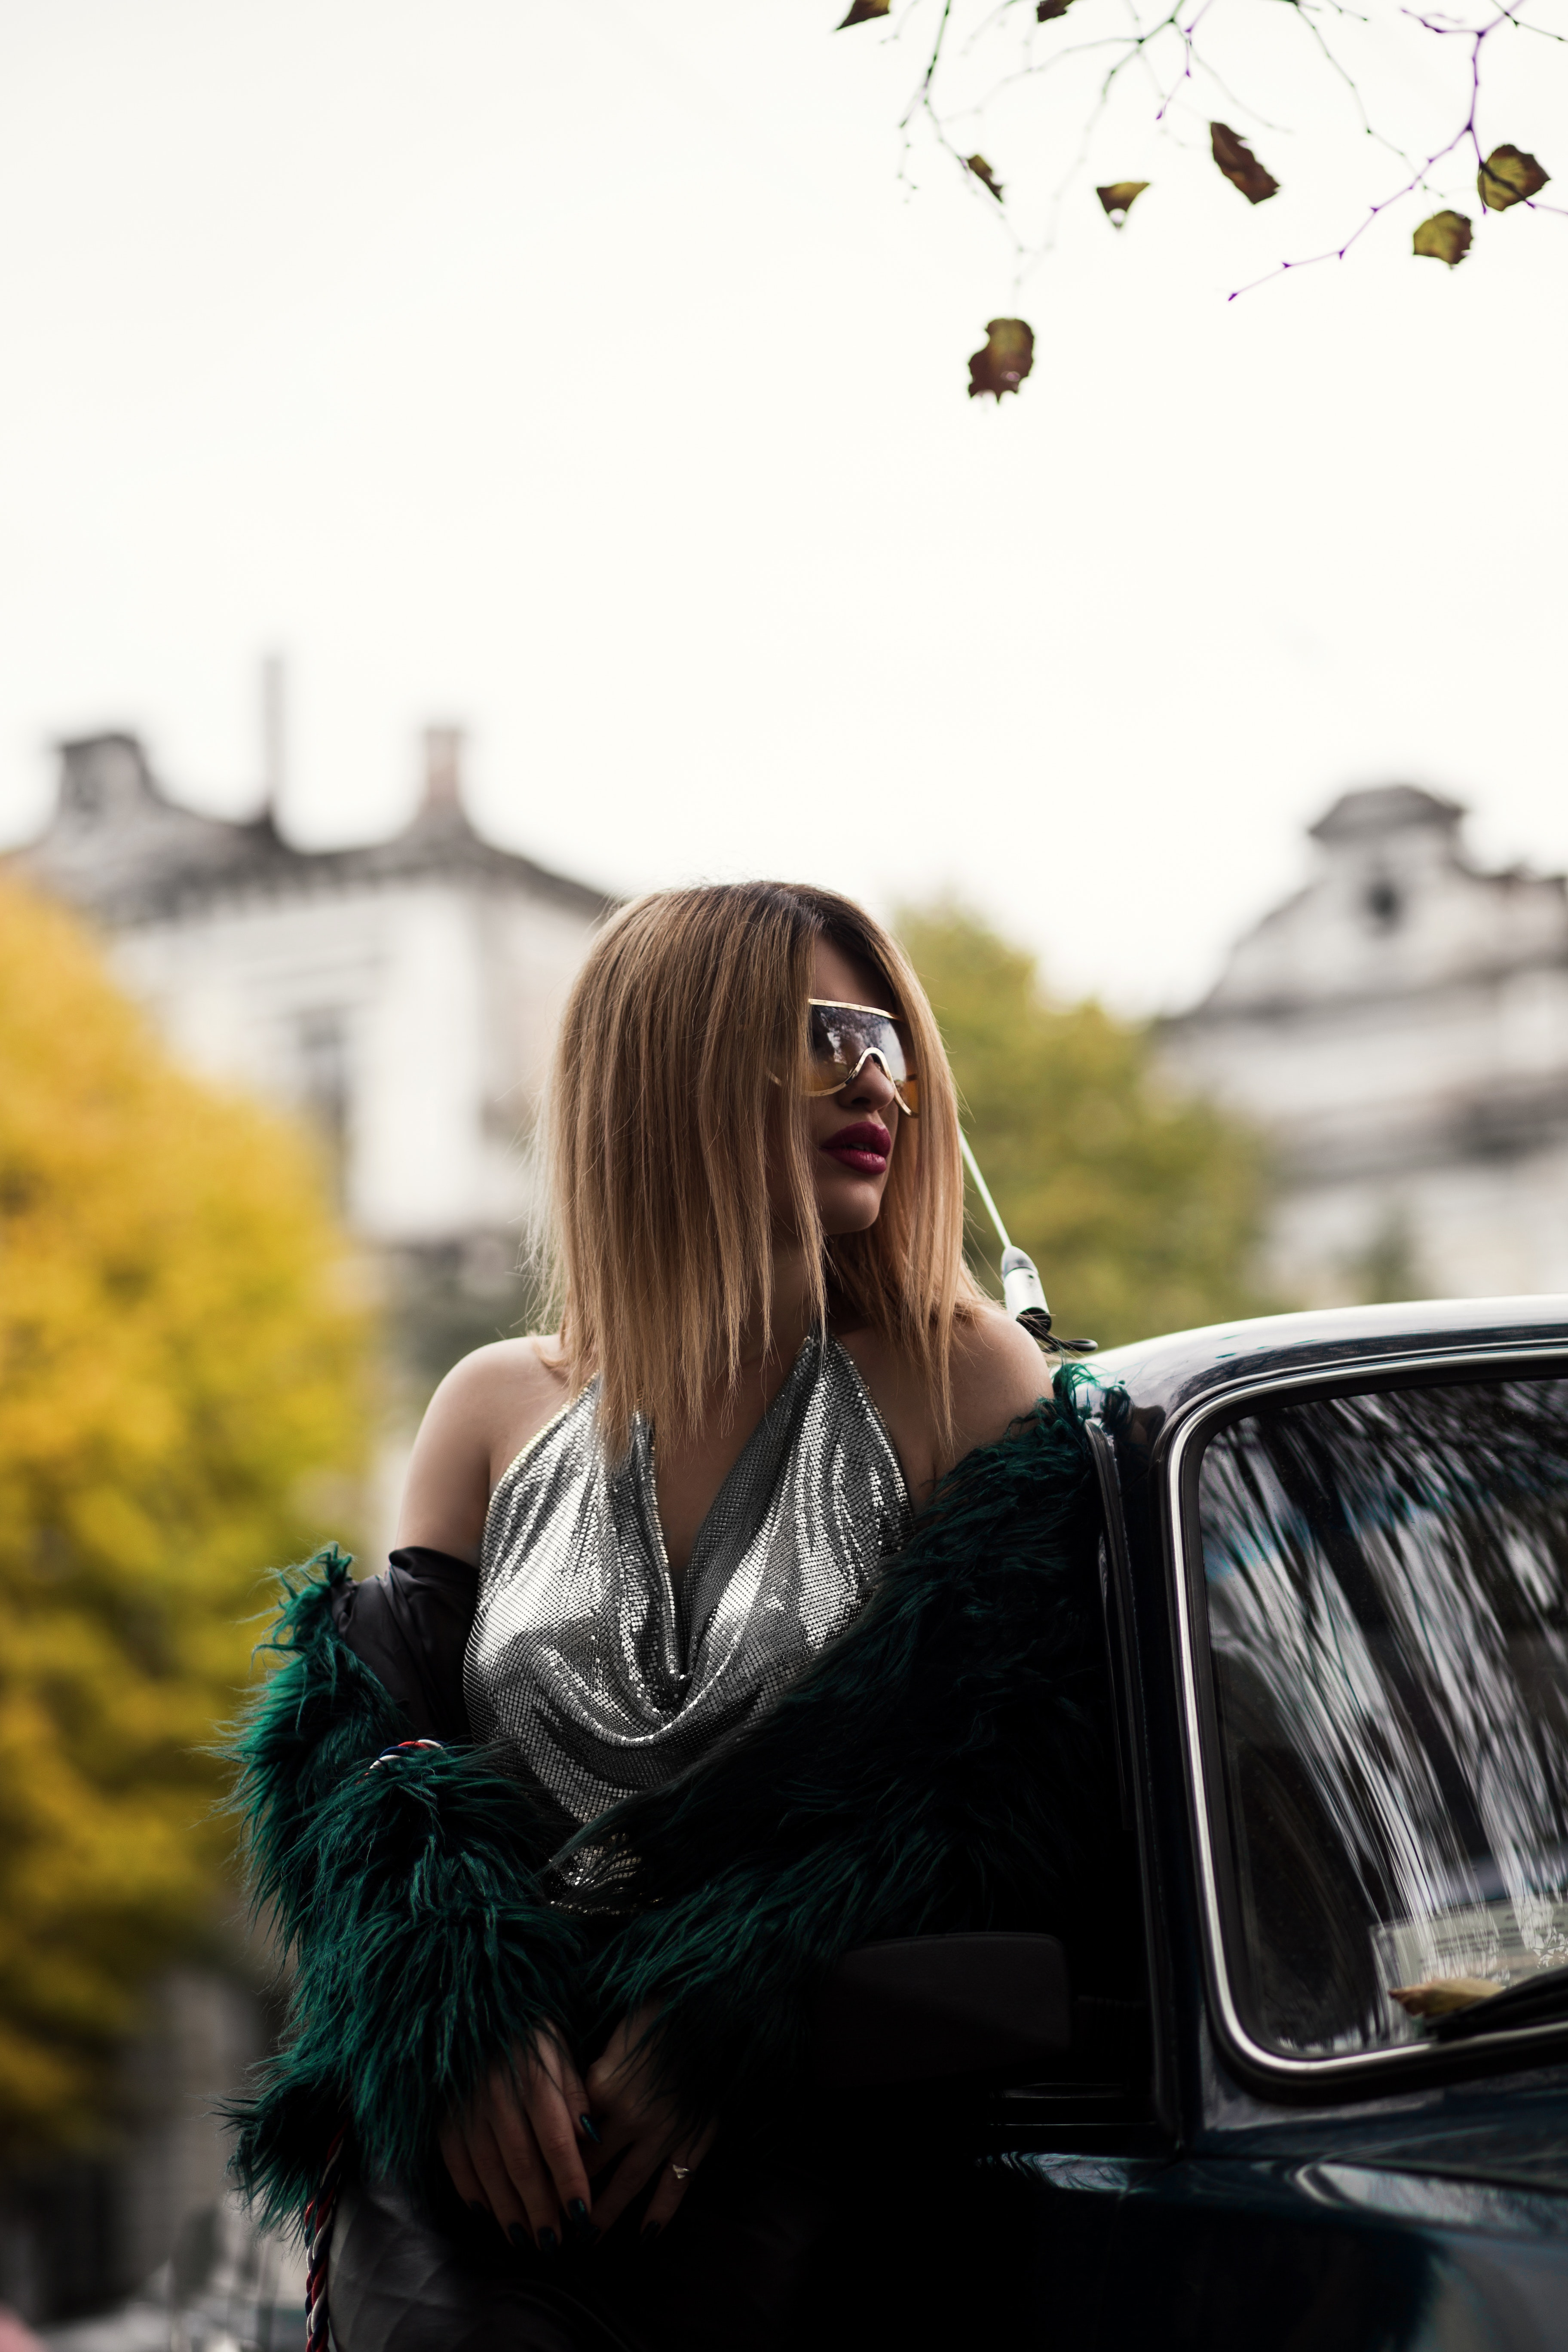
street fashion, beauty, luxury vehicle, fashion, fur, car, photography, vehicle, automotive design, textile, long hair, photo shoot, city car, model, automotive window part, style, black hair, jacket